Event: Nepal Earthquake
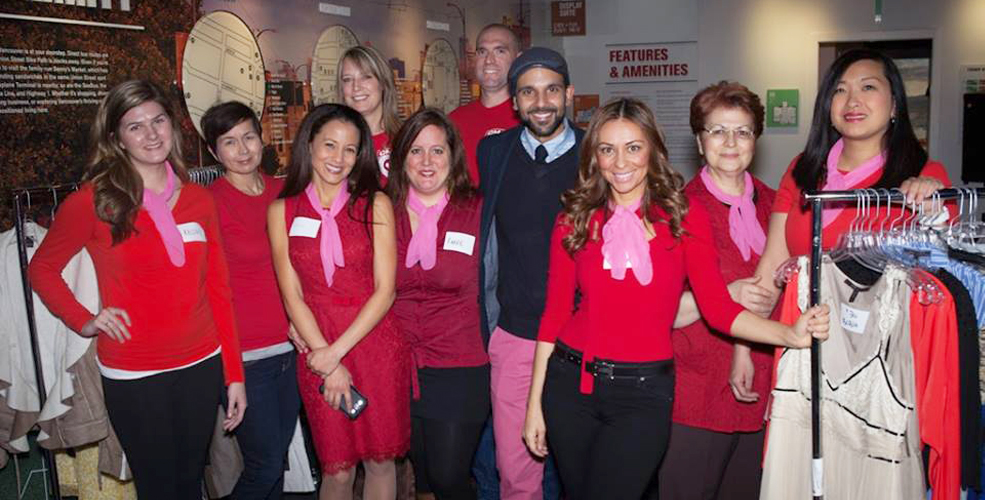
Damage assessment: no_damage